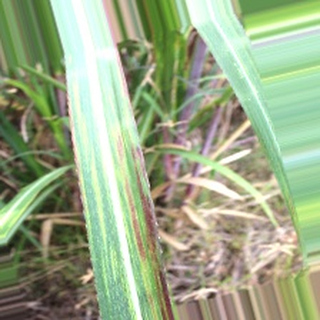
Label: sugarcane_bacterial_blight